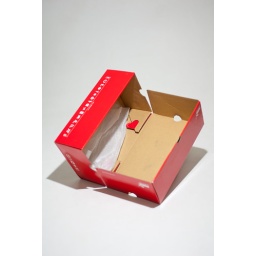
heart in shoe box